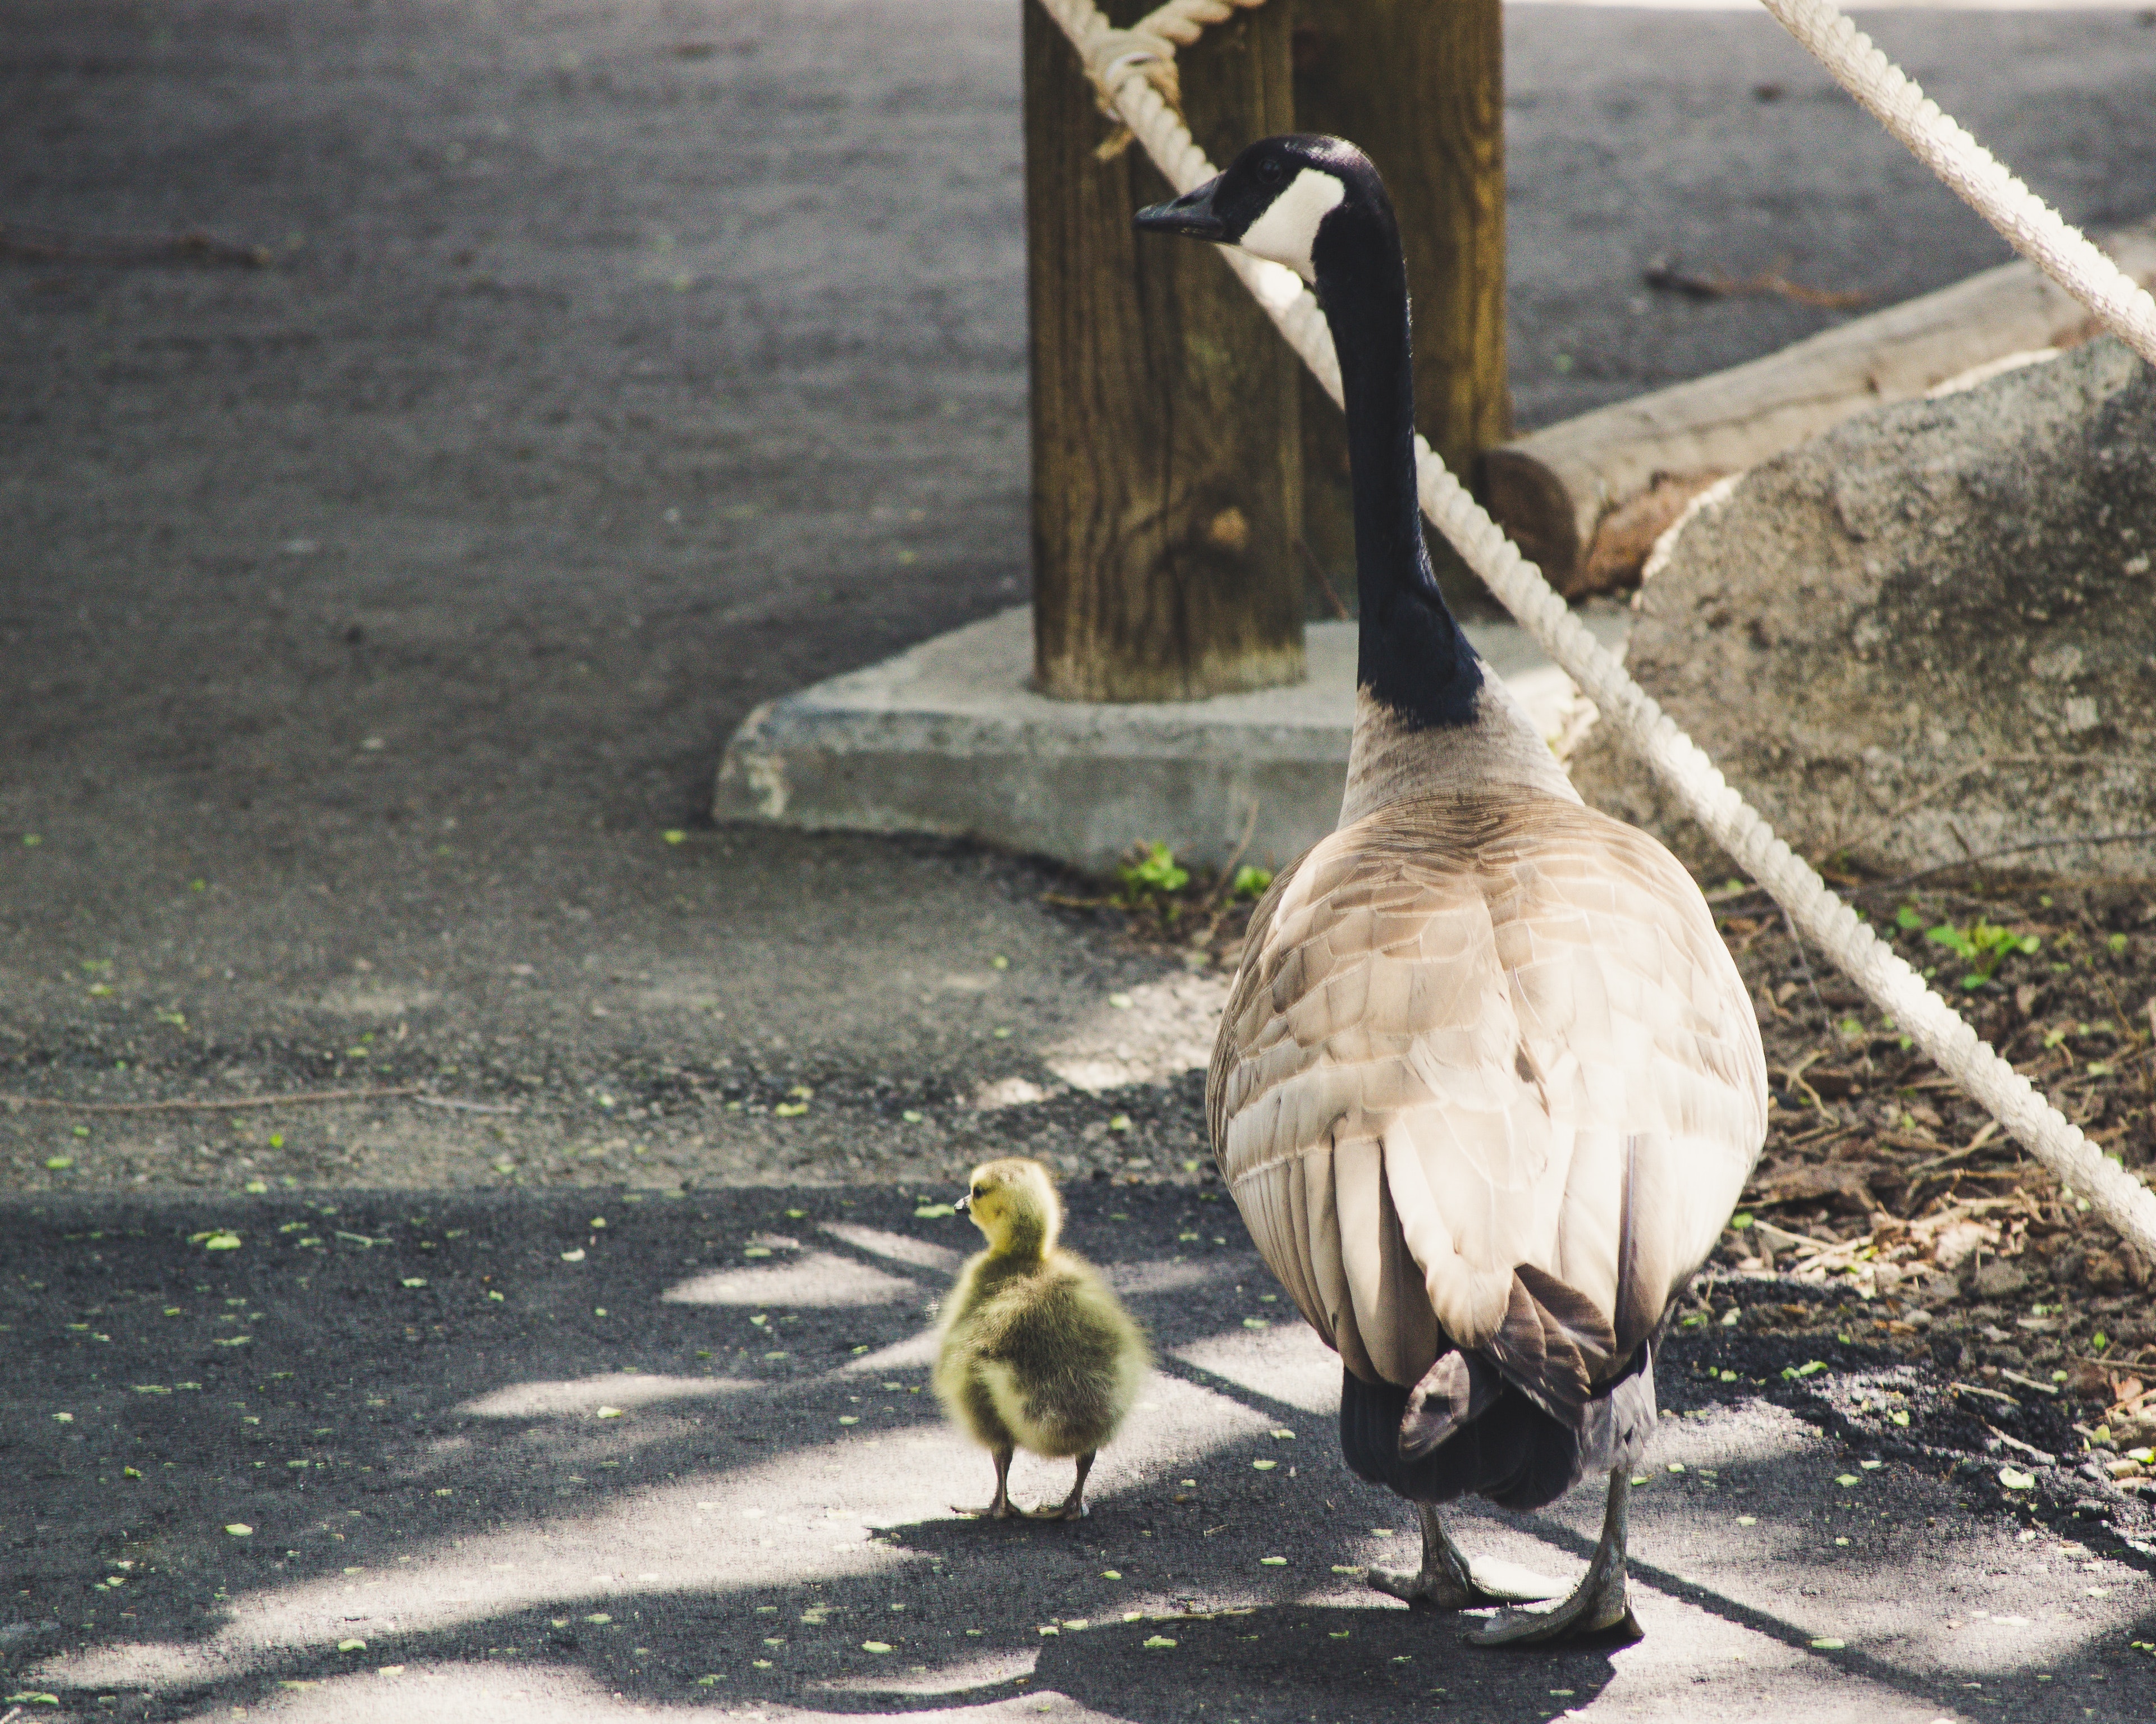
bird, beak, goose, water bird, wildlife, feather, zoo, duck, seabird, wing, heron, pelecaniformes, ducks, geese and swans, tail